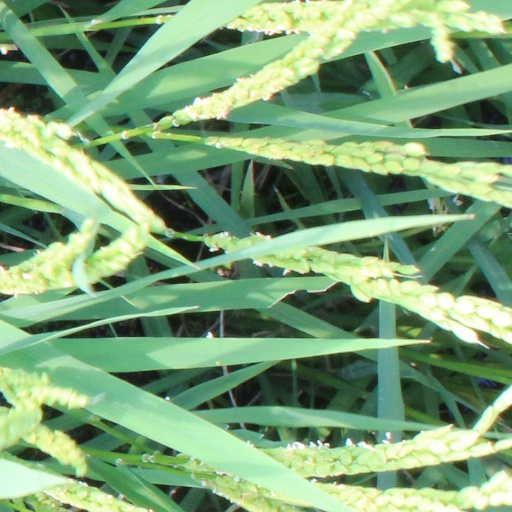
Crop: rice